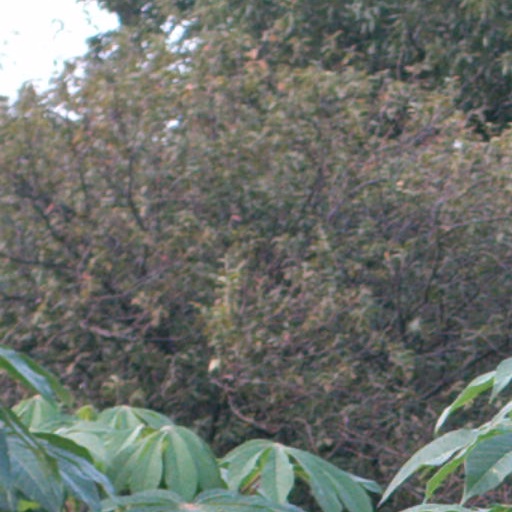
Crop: cassava